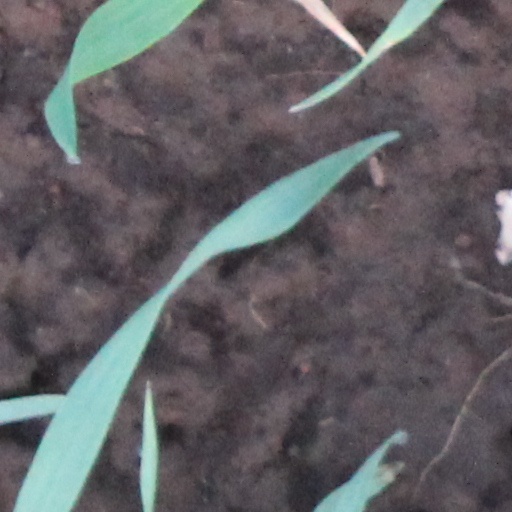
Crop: wheat